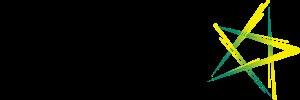
Disney+ Hotstar est une plateforme de vidéo à la demande indienne détenue et exploitée par la Walt Disney Company. Il s'agit d'une version spécifique à l'Inde du service Disney+, elle inclut donc le contenu du service mais également des productions extérieures.